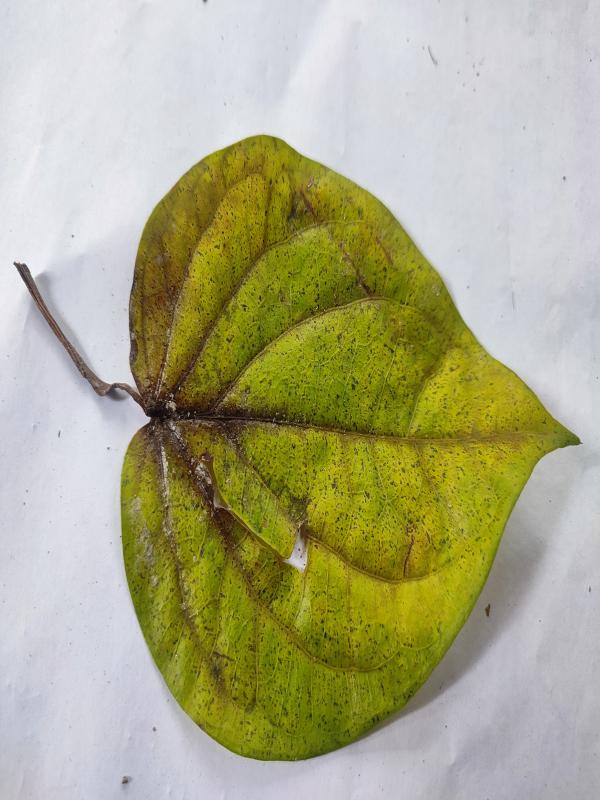
Label: Dried_Leaf